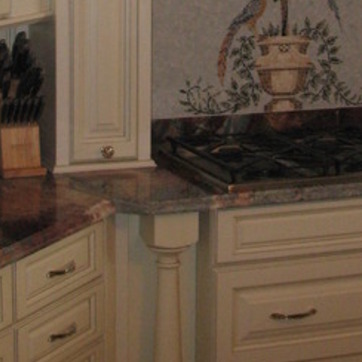
Material: polishedstone